Allen Center

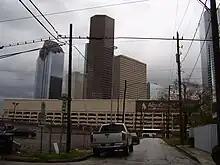
Complex

The Allen Center is a mixed-use skyscraper complex in Downtown Houston, Texas, United States. It consists of three buildings, One Allen Center (500 Dallas Street), Two Allen Center (1200 Smith Street), Three Allen Center (333 Clay Street). The complex has about of space.